Pyongbu Line

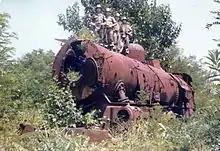
The ruins of Mate 10 at Changdan in 1976.

After the Pacific War and the end of Japanese rule in 1945, Korea was partitioned along the 38th parallel, with the northern half under Soviet control. This cut the line in half between Sariwŏn and Kaep'ung, with the Korean State Railway of the DPRK—initially the Soviet Army—operating trains between P'yŏngyang and Sariwŏn, and the Korean National Railroad of South Korea operating passenger trains between Seoul and T'osŏng (now Kaep'ung). On 31 December 1950 a train consisting of the locomotive "Mate 10" and 25 cars, going from Hanp'o to Munsan, was ordered to stop at Changdan by the US Army and was destroyed. The locomotive is now on display at Imjingak. The end of the Korean War established the current inner-Korean border, after which the North Korean section of the former Kyongŭi Line was split into two separate lines—the P'yŏngŭi Line from P'yŏngyang north to Sinŭiju, and the P'yŏngbu line from P'yŏngyang south to Kaesŏng, P'anmun and the DMZ.